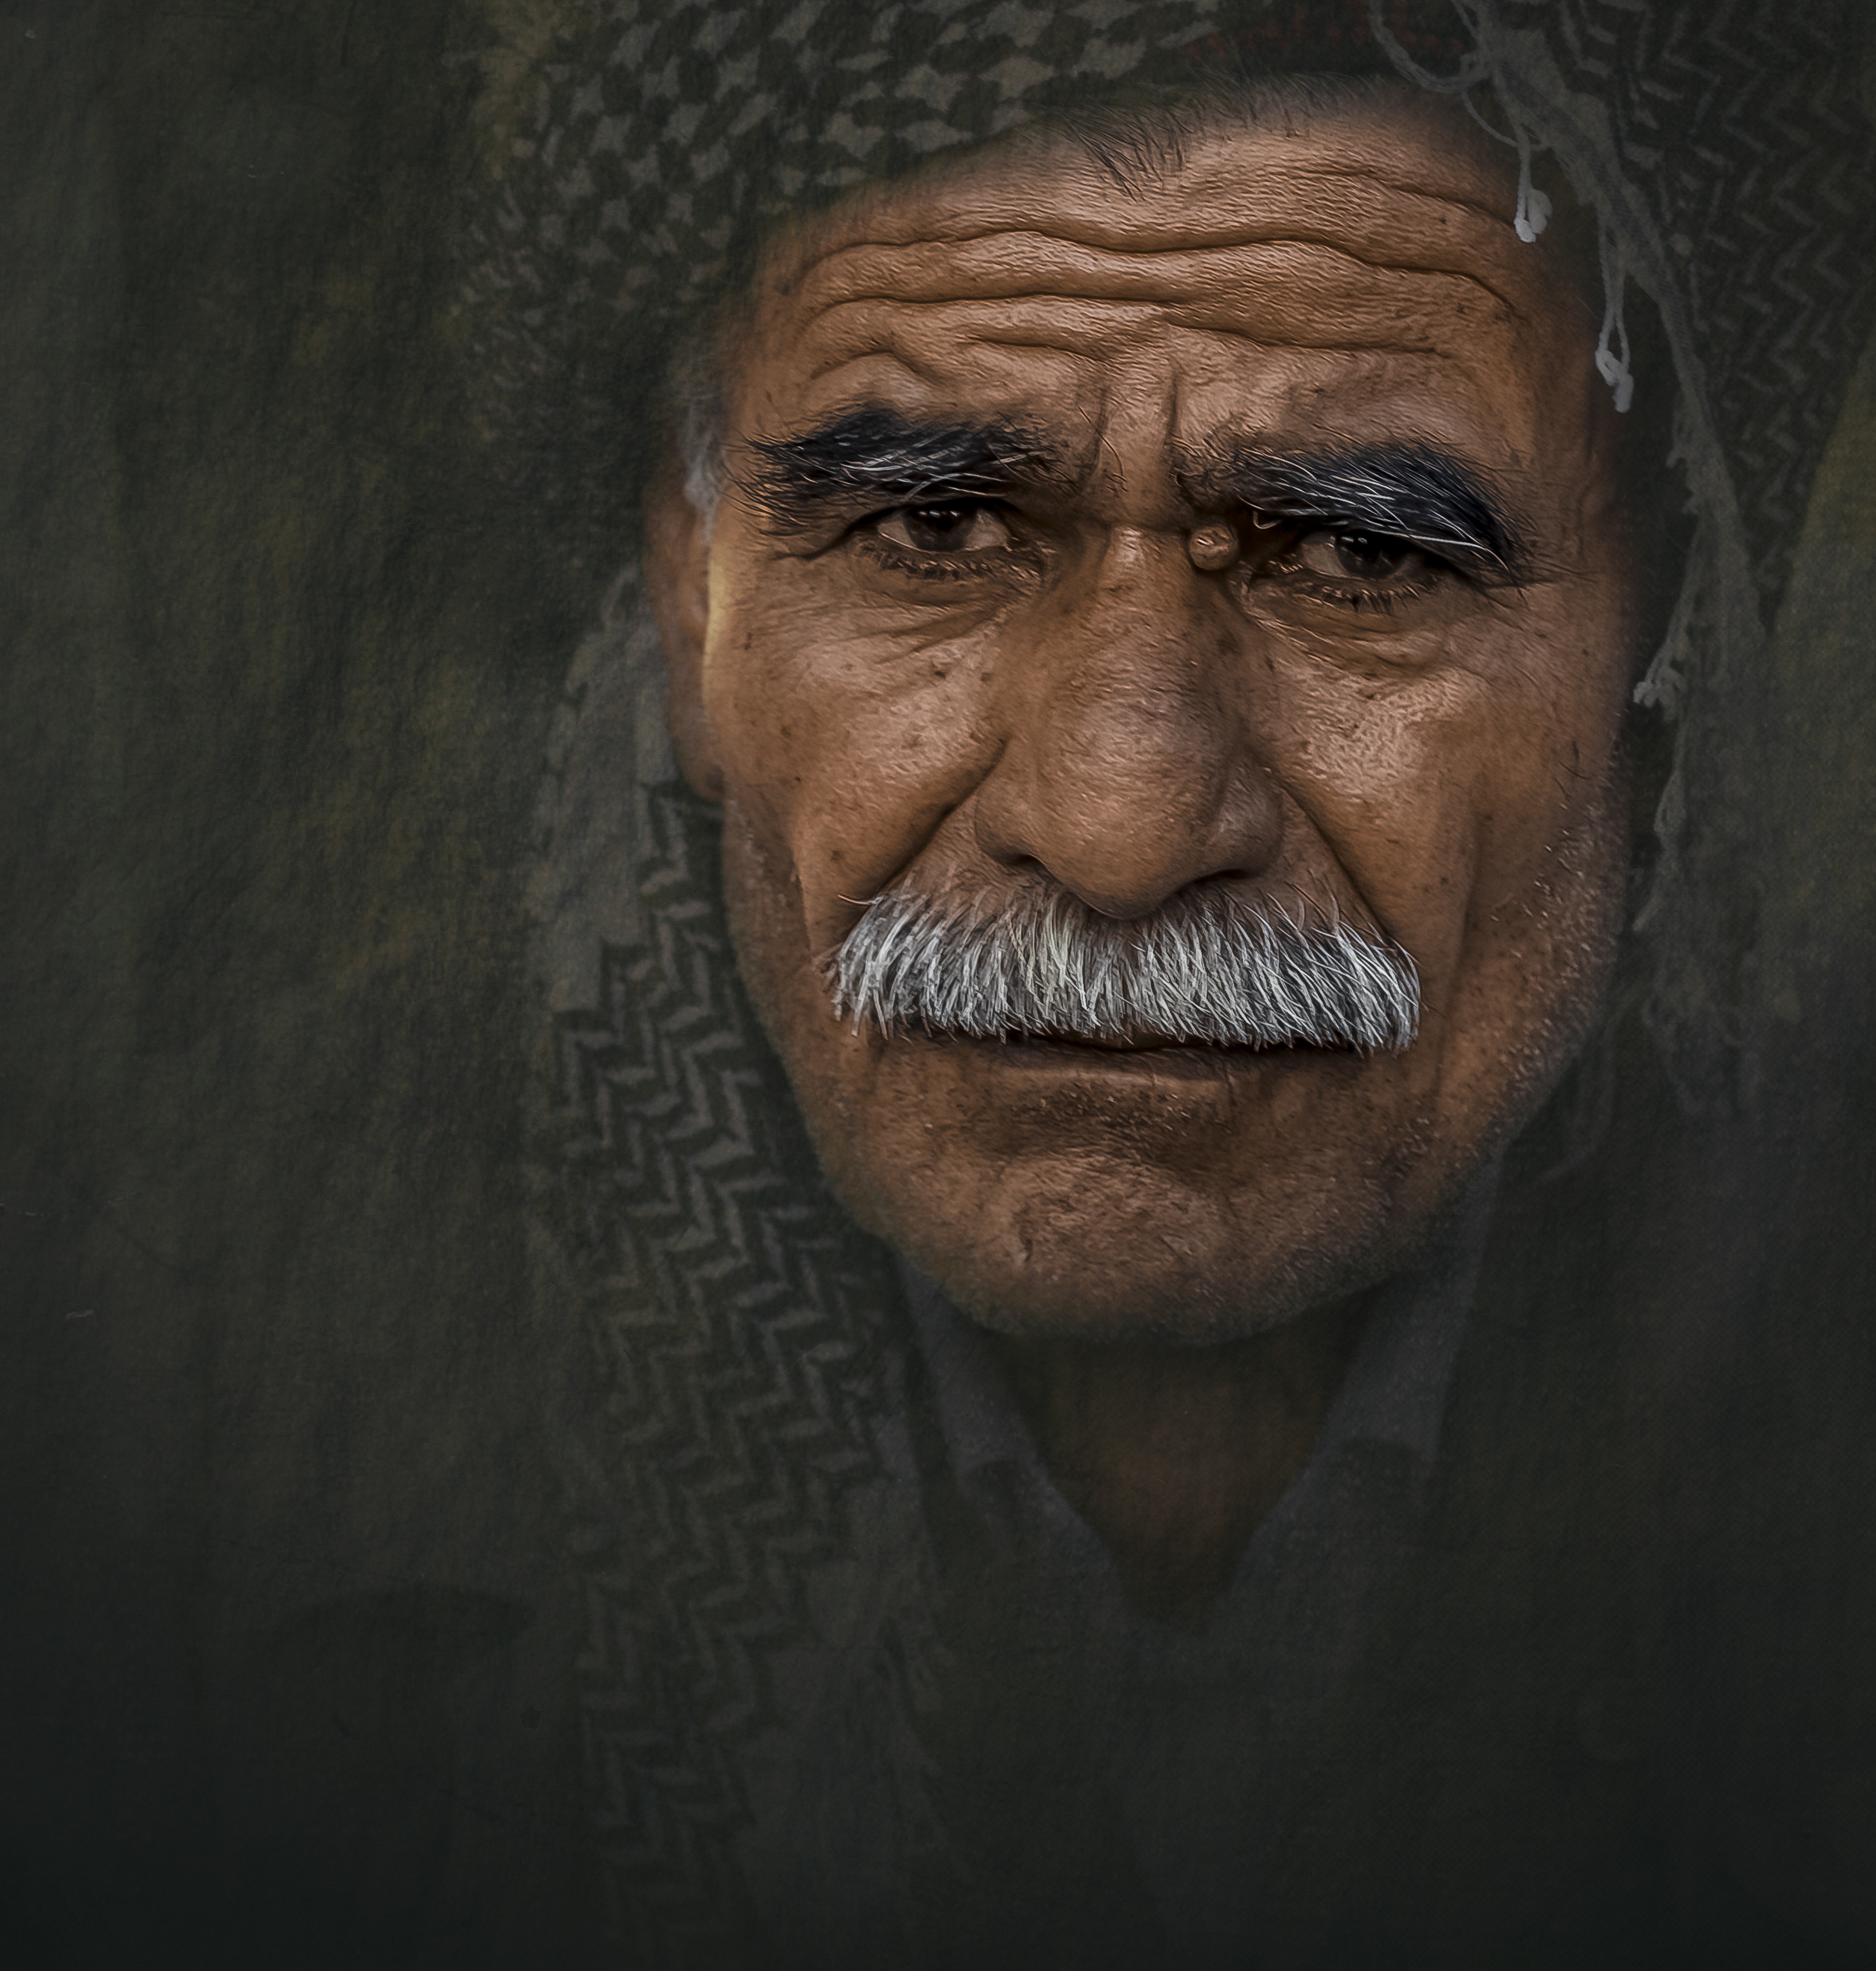
man, people, street, old, portrait, darkness, beard, close up, face, head, elderly, facial hair